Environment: real
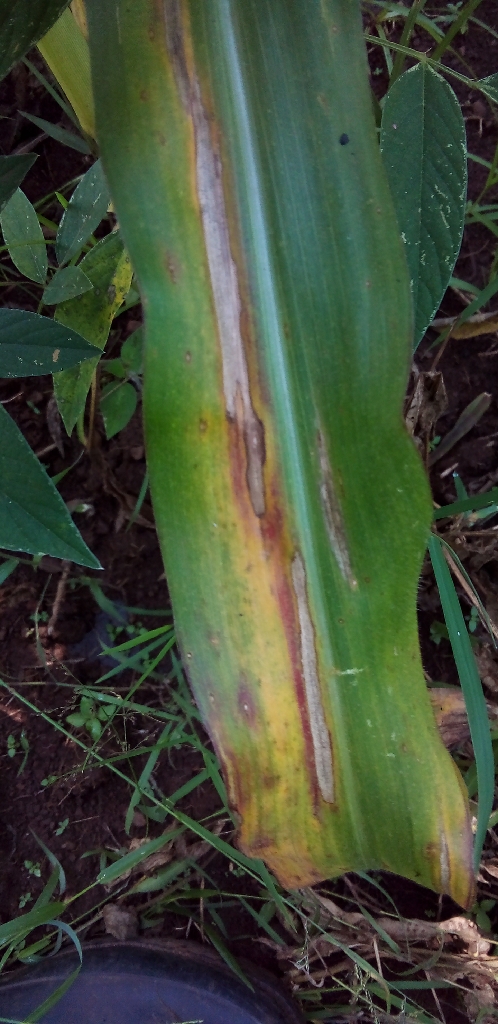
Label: northern_corn_leaf_blight